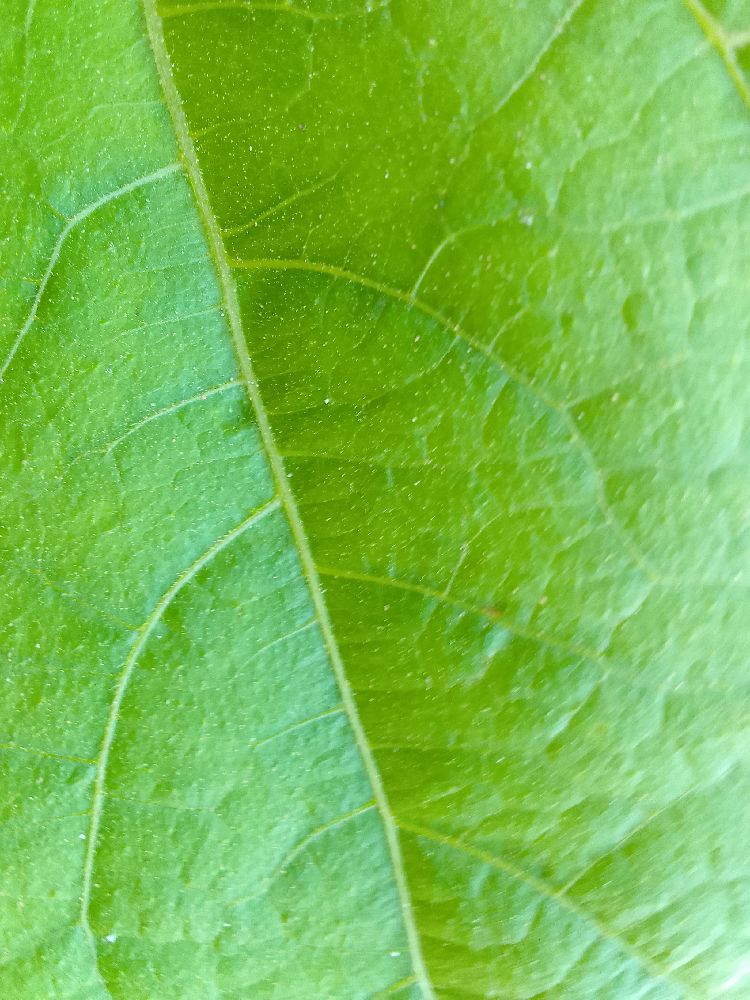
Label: healthy